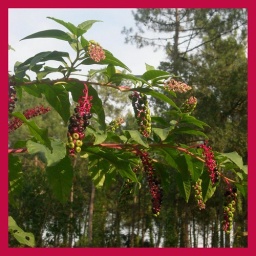
wild flowers in the Landes forest - Capbreton, France